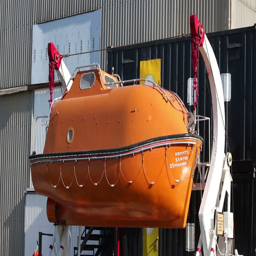
a closed orange lifeboat on a crane in the marina